Collectible card game

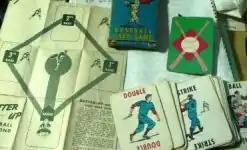
Early "Batter-Up Baseball" deck, , with instruction sheet/diamond diagram

The first pre-CCG to make it to market was the "", released by Topps in 1951 as an apparent followup to a game from 1947 called "Batter Up Baseball" by Ed-u-Cards Corp. Players created teams of hitters, represented by cards, and moved them around a baseball diamond according to cards representing baseball plays drawn from a randomized deck. Like modern CCGs, Topps' Baseball Card Game was sold in randomized packs and were collectible; however, it lacked the necessary strategic play that defines a CCG. Interaction between the two players was limited to who scored the most points and was otherwise a solitaire-like function since players could not play simultaneously. Other notable entries that resemble and predate the CCG are "Strat-O-Matic", "Nuclear War", "BattleCards", and "Illuminati".